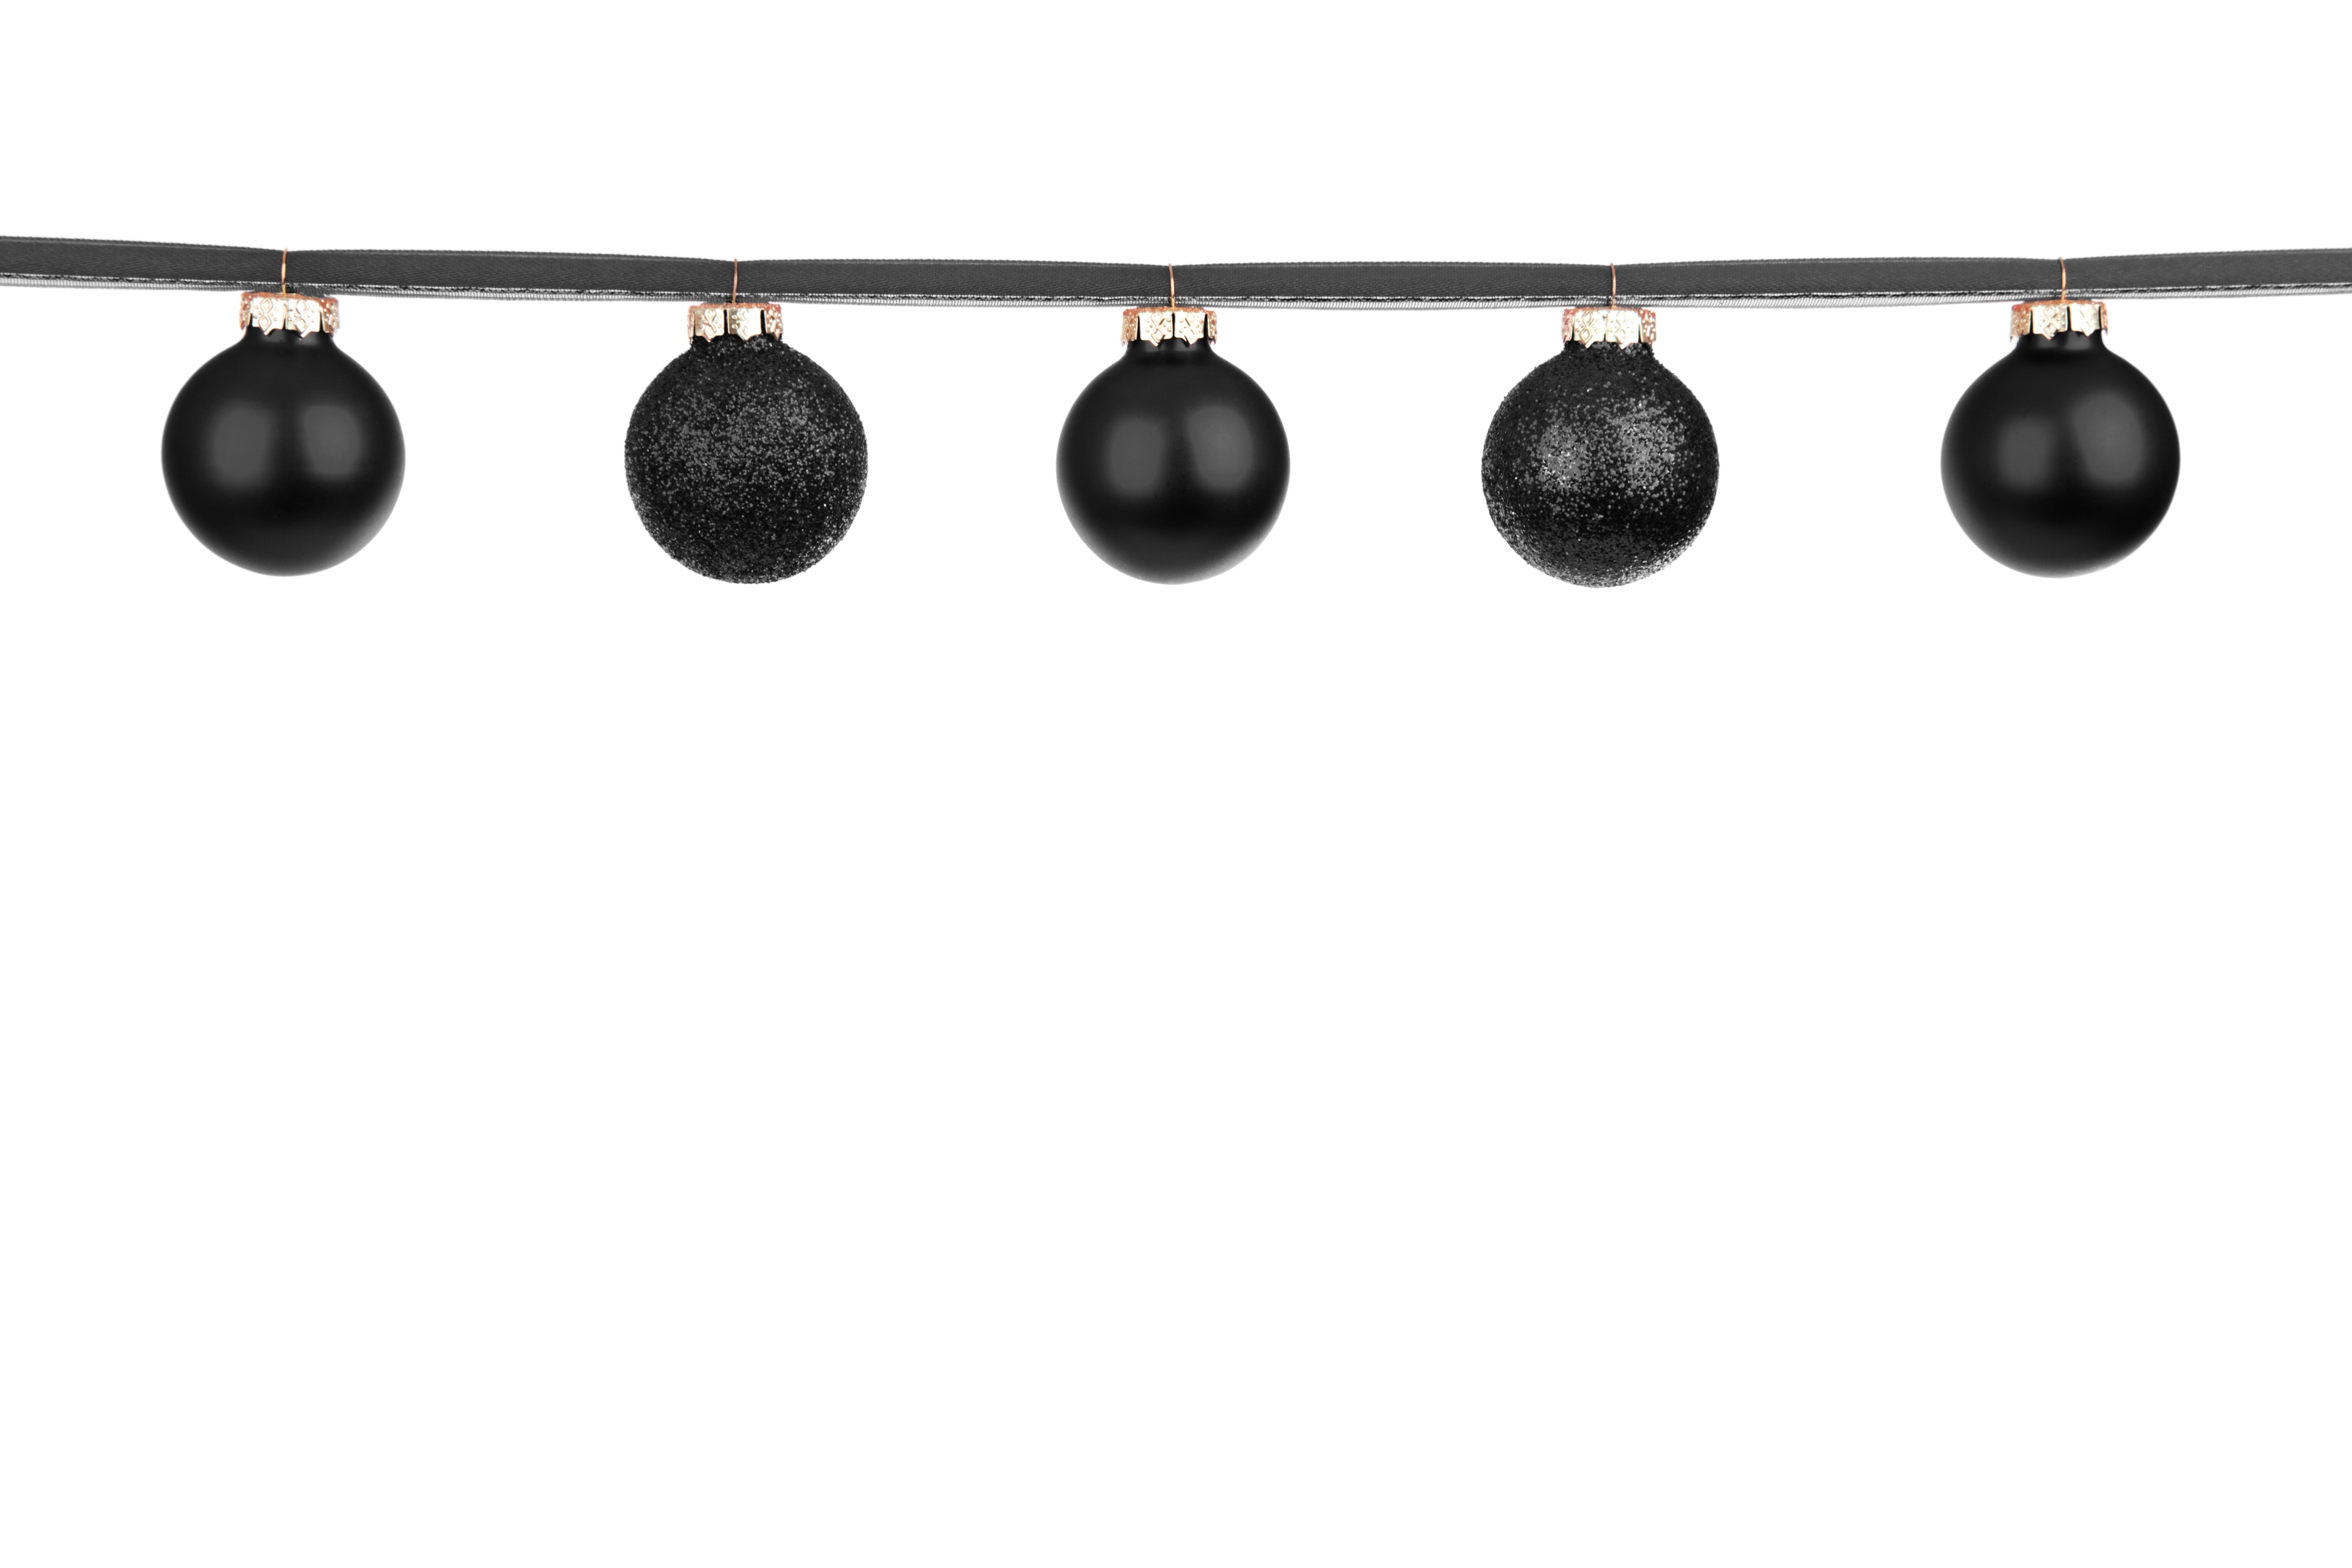
table, group, row, glass, isolated, decoration, line, shine, holiday, black, colorful, christmas, lighting, ribbon, bauble, ornament, bracelet, jewellery, earrings, ball, xmas, shape, fashion accessory